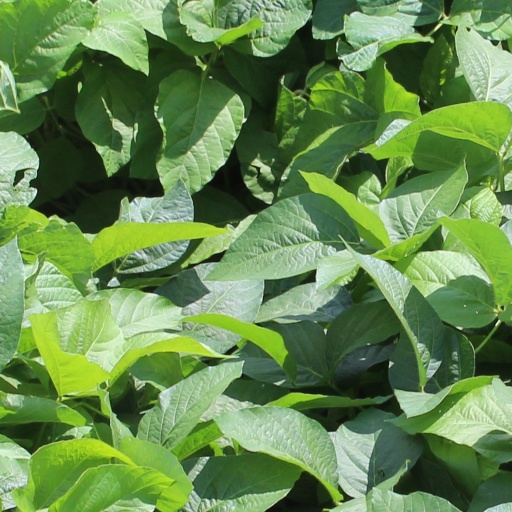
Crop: soybean